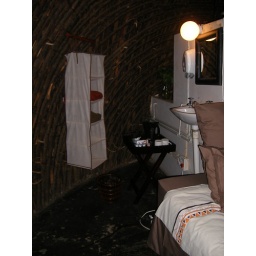
The sink hut, its to the left behind the big white wall in the middle of our hut.